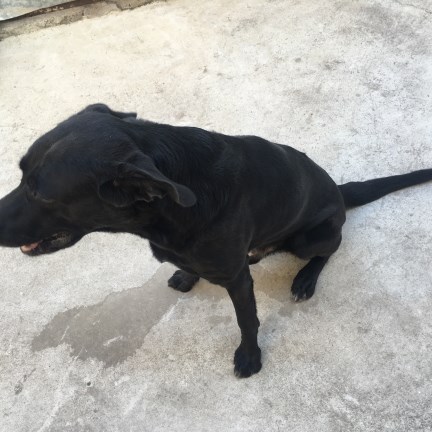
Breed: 3580-n000122-Labrador_retriever